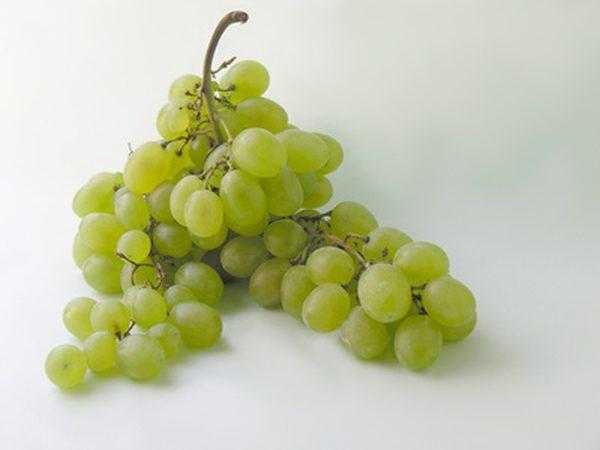
Label: Grapes